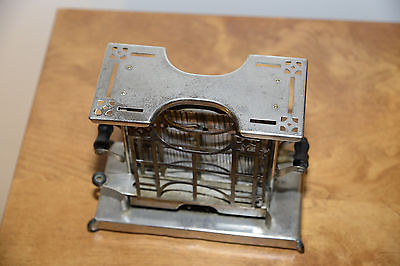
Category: toaster